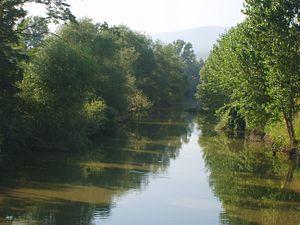
La rivière Biga Çayı ou Kocabaş Çayı est l'antique Granique ou Granicos. C'est un fleuve côtier de la province de Çanakkale. Il prend sa source sur les flancs du Mont Ida. Elle a son embouchure dans la mer de Marmara, à proximité de Karabiga.